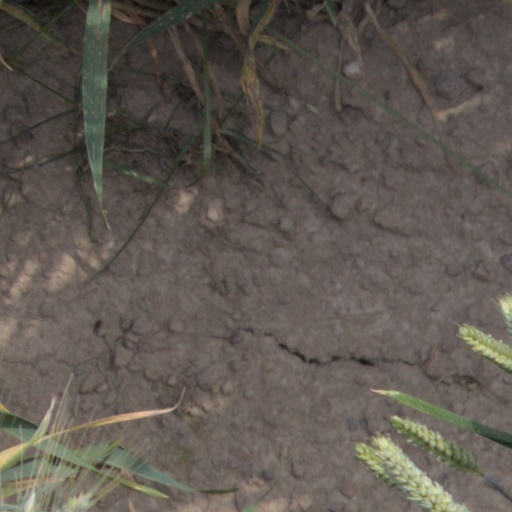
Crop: wheat